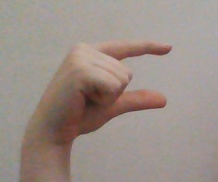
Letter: dal